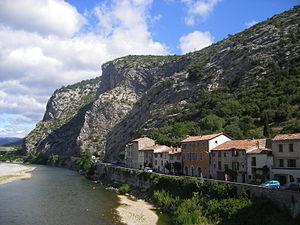
Rive gauche du Gardon (d´Anduze) en Anduze, vue amont
Le Chemin Urbain V est le nom donné à un chemin de grande randonnée. Il retrace la vie et l’œuvre de Guillaume Grimoard devenu pape sous le nom d'Urbain V. Ce chemin, qui se situe sur la bordure sud-est du Massif central, a la particularité de relier quatre sites inscrits au patrimoine mondial de l'UNESCO que sont les Chemins de Compostelle, les Causses et Cévennes, le Pont du Gard et l'ensemble architectural avignonnais du Palais des Papes et du Pont Saint-Bénézet.
Anduze, en occitan Andusa, est une commune française située dans le département du Gard, en région Occitanie.